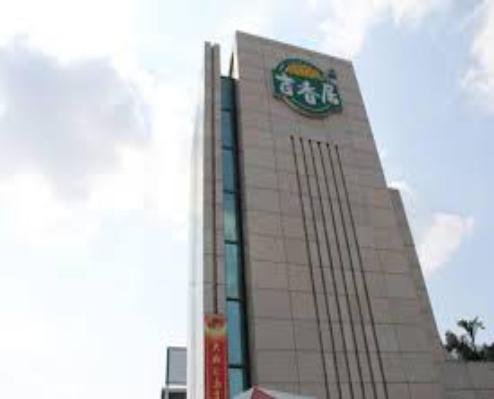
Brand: jixiangju
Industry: Food